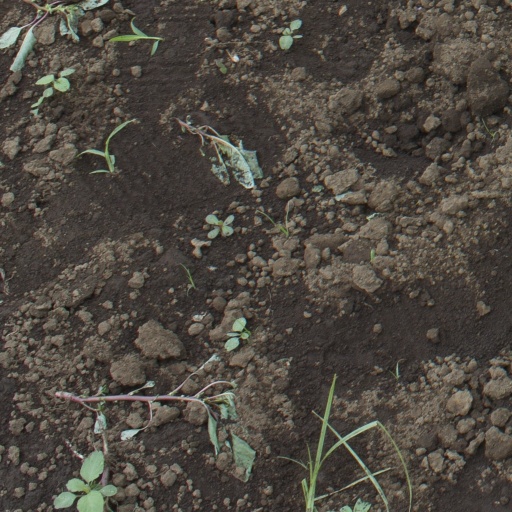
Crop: soybean